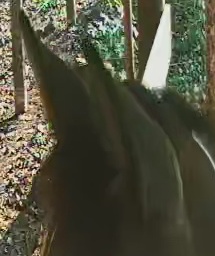
Face region: ears (position_of_ears)
Pain indicator: not_present